Advocate-General of Bengal

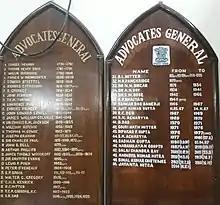
List of Advocate General of Bengal

The Advocate-General of Bengal was charged with advising the Government of the British administered Bengal Presidency on legal matters. The Presidency existed from 1765 to 1947. Prior to 1858, when it was administered by the East India Company, the Advocate-General was the senior law officer of that company but was also the Attorney-General of the Sovereign of Great Britain.